Development Assistance Committee

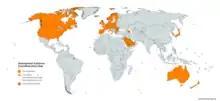
Development Assistance Committee DAC Map

The Organisation for Economic Co-operation and Development's (OECD) Development Assistance Committee (DAC) is a forum to discuss issues surrounding aid, development and poverty reduction in developing countries. It describes itself as being the "venue and voice" of the world's major donor countries.